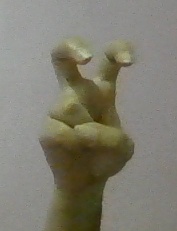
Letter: toot